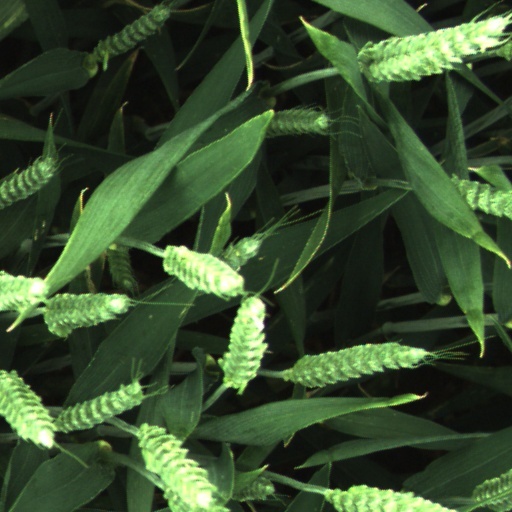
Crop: wheat